The Fourth World War

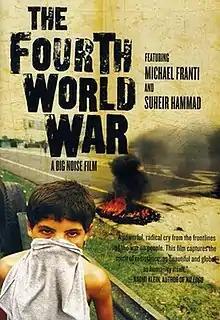

The Fourth World War is a 2003 documentary film directed by Richard Rowley and Jacqueline Soohen. Its subject is various current or recent resistance movements in different parts of the world.